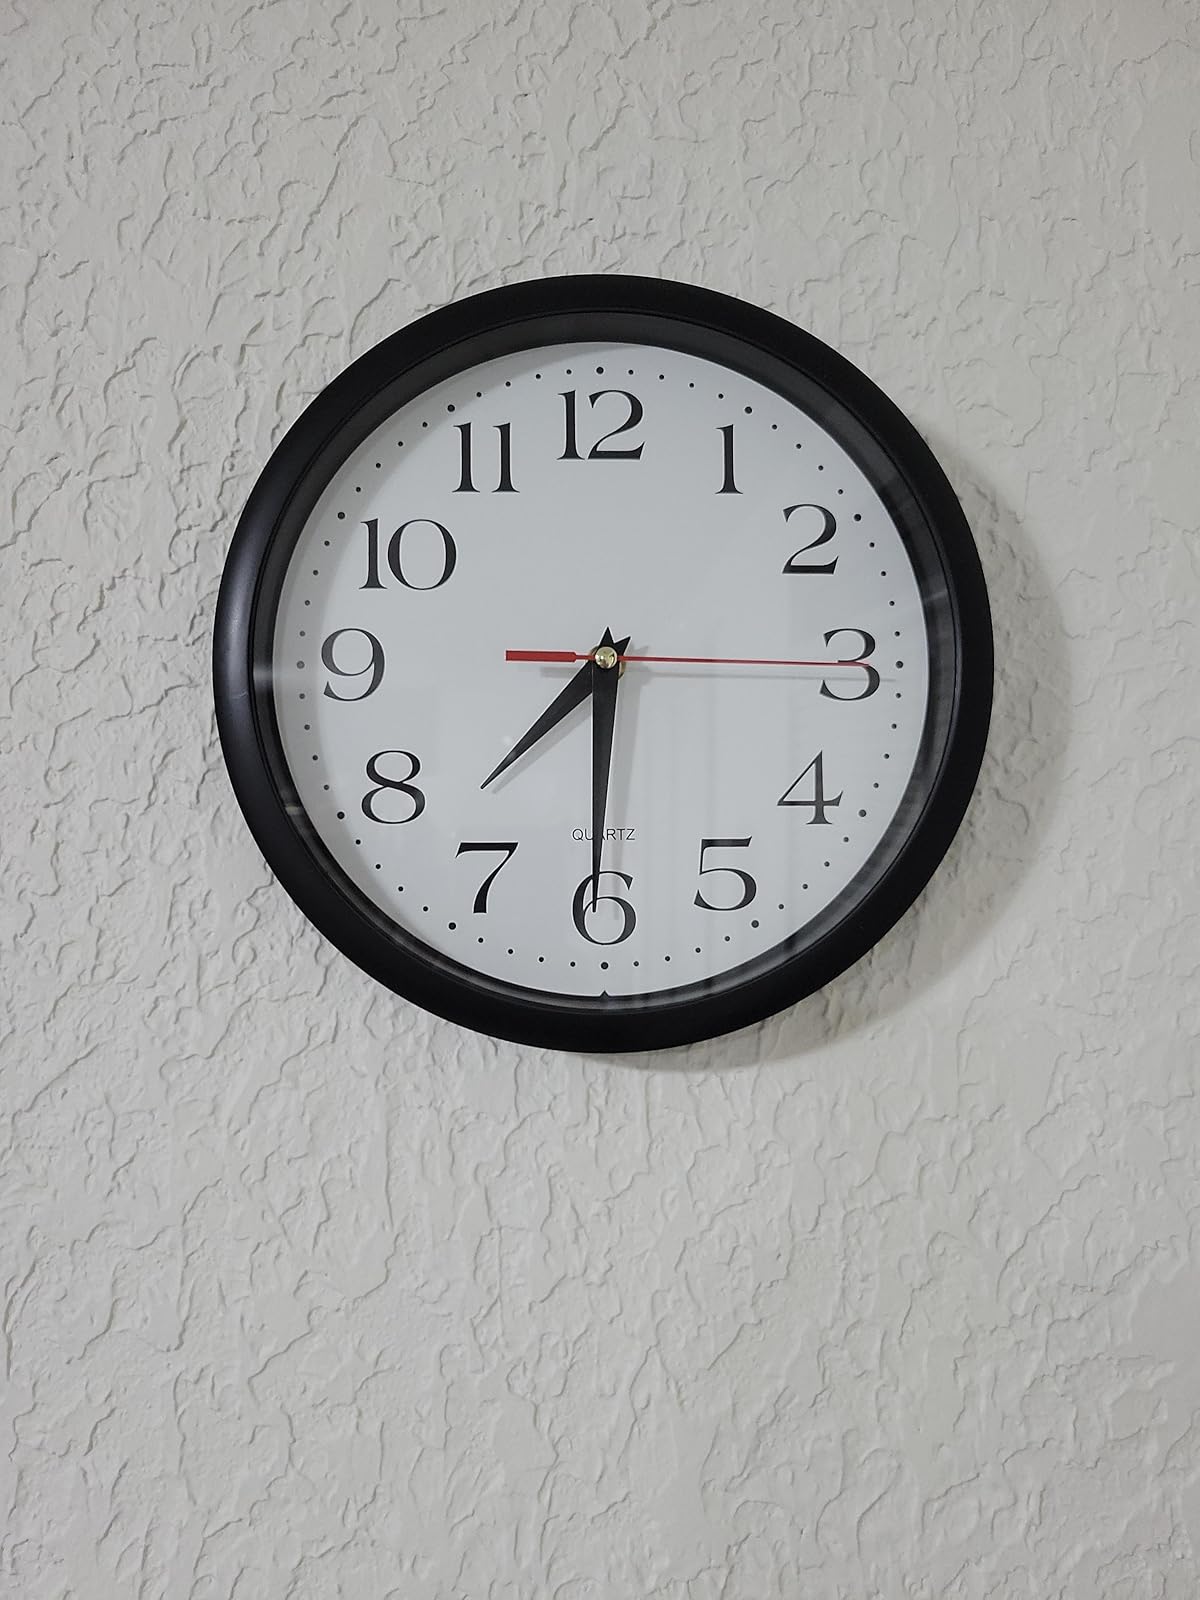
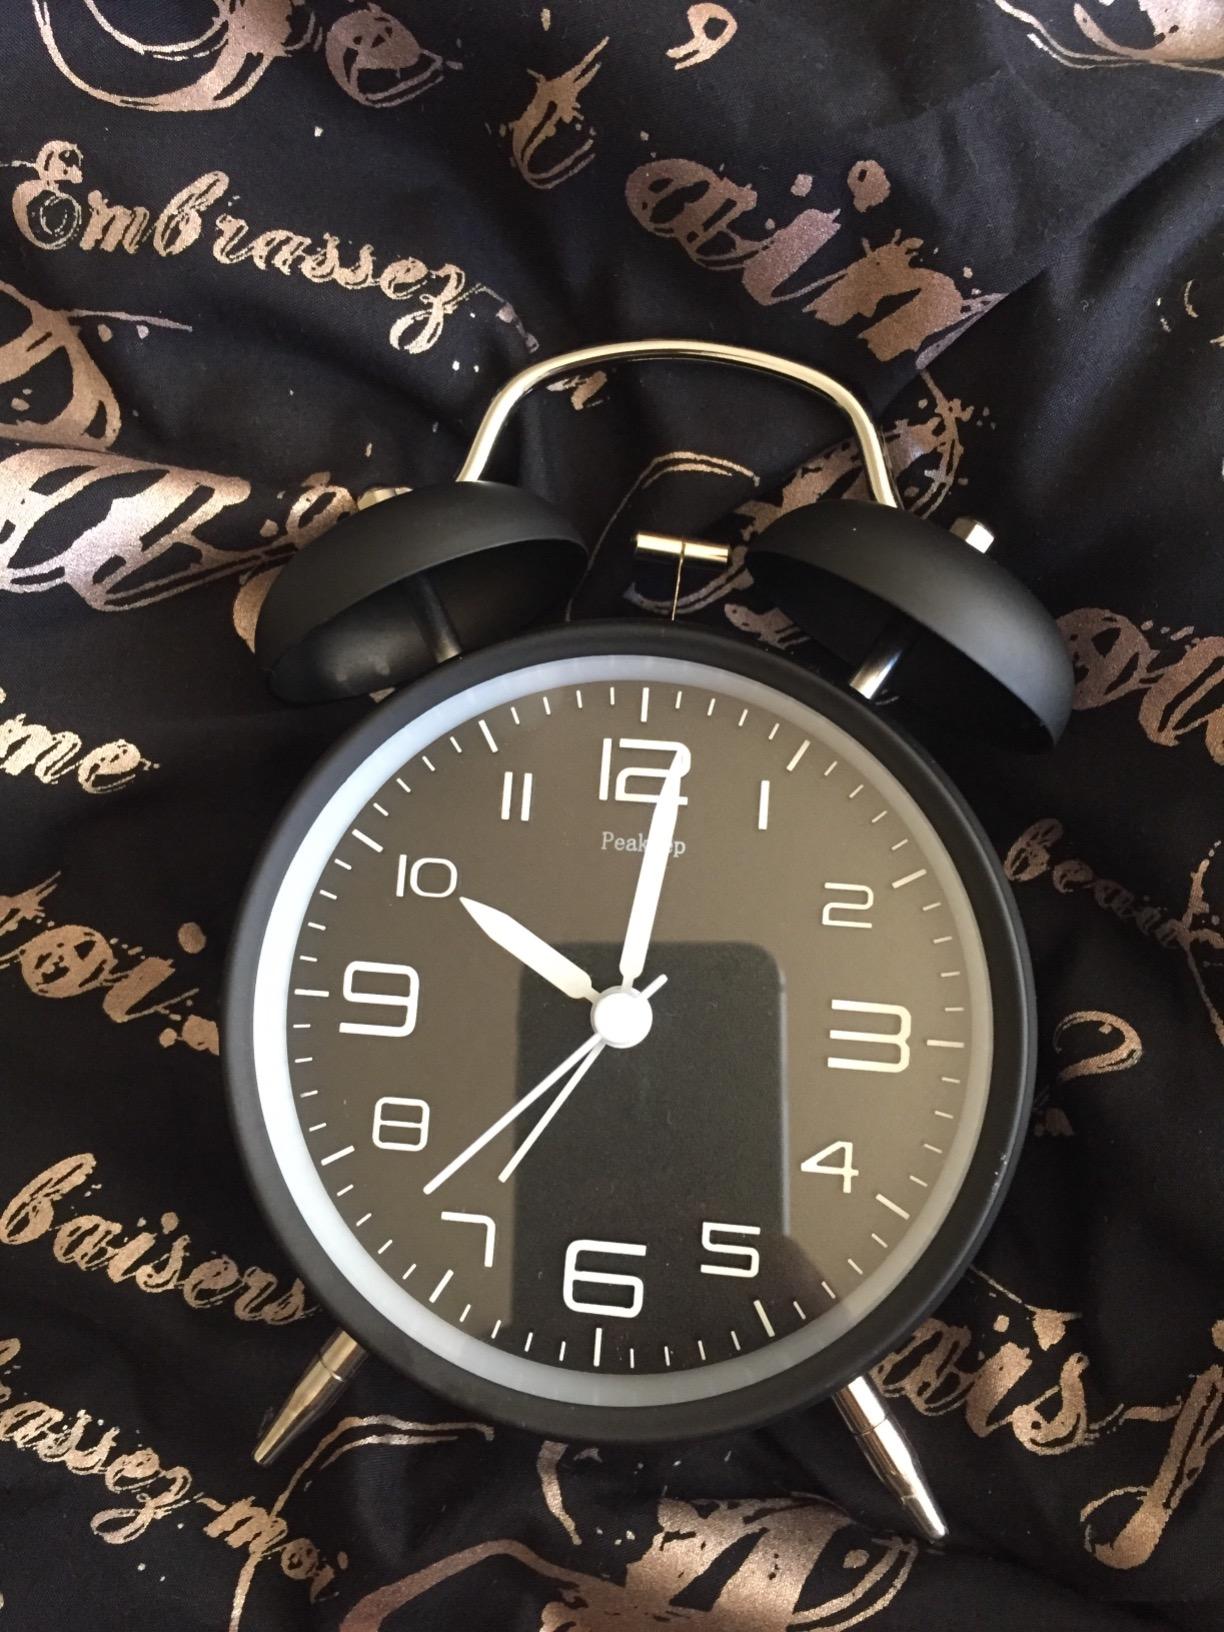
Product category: clock
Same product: no